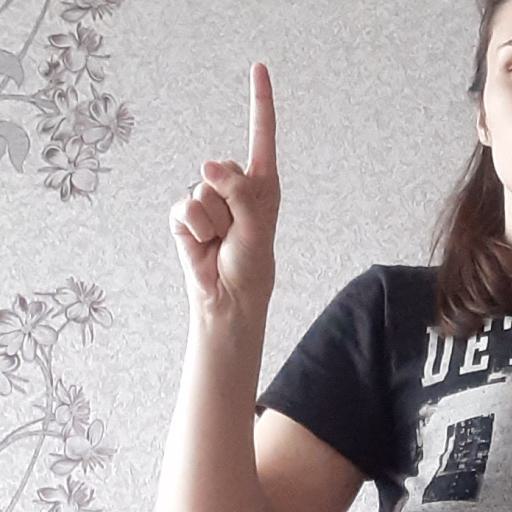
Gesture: one